OU Puppis

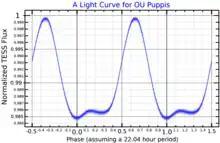
A light curve for OU Puppis, plotted from "TESS" data

It is an α CVn variable, ranging from 4.93 to 4.86 magnitudes with a period of 0.92 of a day. Its spectrum has unusually strong lines of silicon, chromium, and strontium, making it an Ap star.